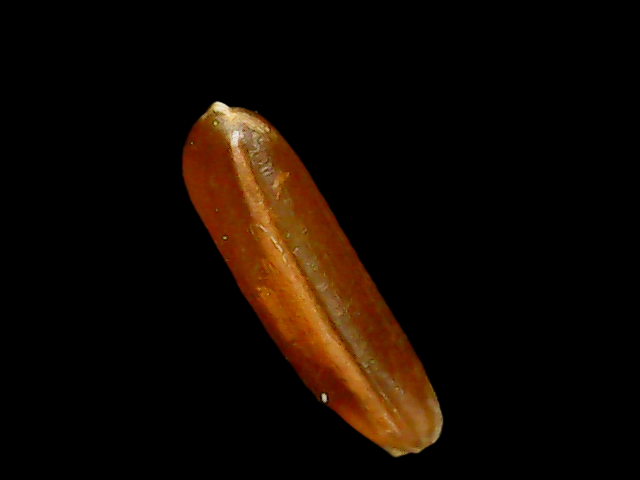
Rice variety: Binadhan20